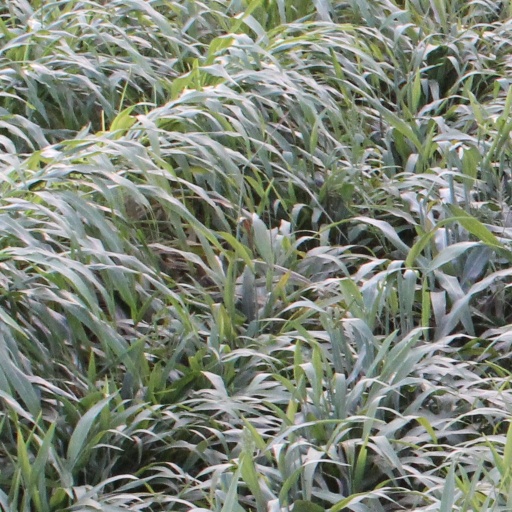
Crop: sorghum